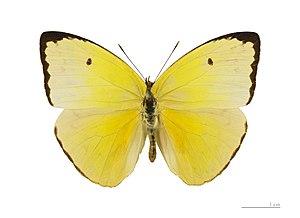
Aphrissa statira est un insecte lépidoptère de la famille des Pieridae, de la sous-famille des Coliadinae et du genre Colias. Elle est l'espèce type pour le genre.
Le genre Aphrissa regroupe des insectes lépidoptères de la famille des Pieridae, de la sous-famille des Coliadinae.